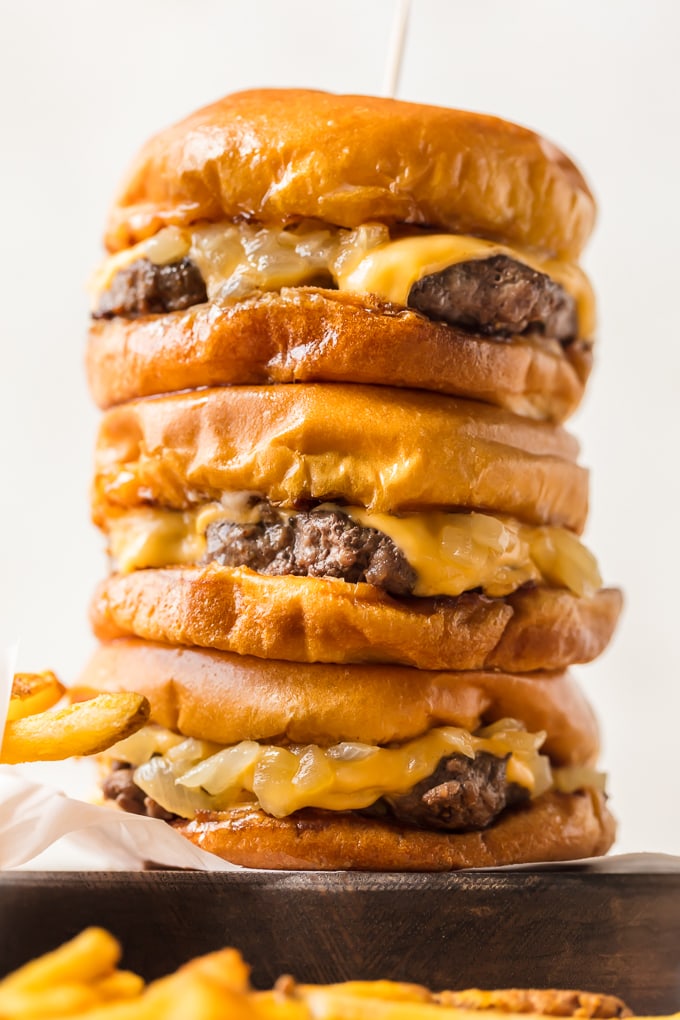
Dish: burger